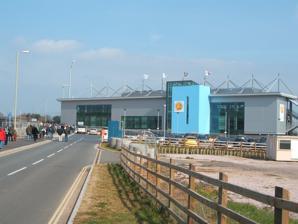
Building: Sandy Park
Country: United Kingdom
Year built: 2006
Sports venue in Exeter, Devon, England Sandy Park Stadium The exterior of the stadium Address Sandy Park Way, Exeter, Devon EX2 7NN, United Kingdom Location Exeter , Devon , England Coordinates 50°42′34″N 3°28′3″W / 50.70944°N 3.46750°W / 50.70944; -3.46750 Owner Exeter Chiefs Operator Exeter Chiefs Capacity 15,600 Record attendance 15,000 Surface Desso Grassmaster Construction Opened 1 September 2006 ( 2006-09-01 ) Renovated 2012 Construction cost £15m Tenants Exeter Chiefs (2006 - present) 2015 Rugby World Cup Website www .sandypark .co .uk Sandy Park is a rugby union stadium and conference and banqueting centre in Exeter , England . It is the home ground of Exeter Chiefs , who from the 2010–11 season have been playing in Premiership Rugby , the top flight of the English rugby union league system. The club relocated there from their former stadium at the County Ground in 2006. The stadium can hold 15,600 spectators and is located adjacent to M5 junction 30, which is around 5 miles from Exeter City Centre. Sandy Park played host to the England Saxons vs Ireland Wolfhounds on 28 January 2012; the England Saxons won 23–17. Expansion In the summer of 2012 the club announced a five-year plan to redevelop the ground to hold 20,600, which will be carried out in phases, starting with the existing west stand to provide a much larger bar area and extending the grandstand the full length of the pitch (in place of the existing temporary seating). The second phase (subject to finance) will involve building a large conference centre to the south and then extending the main grandstand around the corner and along the south end of the ground. The proposed stands behind each of the goal posts will be much larger than the existing main grandstand, but the proposed east stand will be similar in size to the main stand, due to its proximity adjacent the M5 motorway restricting its size. The first phase of the redevelopment (costing £10million) was carried out over the summer of 2014 and Sandy Park reopened in September that year with an increased capacity of 12,500, the capacity that the stadium will have when it hosts matches at the 2015 Rugby World Cup . The Conference & Banqueting facilities of Sandy Park were also increased, doubling the capacity for conferences and other events. The second phase was announced in July 2021 and involves expansion of the East stand to create a further 1,948 seats and taking capacity to 15,600. 2015 Rugby World Cup matches Sandy Park was one of thirteen venues in England and Wales that hosted 2015 Rugby World Cup games. Date Time (GMT) Team #1 Score Team #2 Round Attendance 22 September 2015 14:15 Namibia 21-35 Tonga Pool C 10,103 5 October 2015 14:15 Georgia 17-16 Namibia Pool C 11,556 11 October 2015 14:45 Romania 22-32 Italy Pool D 11,450 2025 Women's Rugby World Cup In August 2023, Sandy Park was confirmed as one of eight host venues for the 2025 Women's Rugby World Cup . 2025 Women's Rugby World Cup matches held at Sandy Park Date Country Score Country Stage of Tournament Attendance Ref 23 August 2025 France vs Italy Pool stage 31 August 2025 New Zealand vs Japan Pool stage 31 August 2025 France vs Brazil Pool stage 6 September 2025 Canada vs Scotland Pool stage 6 September 2025 Wales vs Fiji Pool stage 13 September 2025 TBC vs TBC Quarter-finals 14 September 2025 TBC vs TBC Quarter-finals Gallery West Stand East Stand References ^ "Exeter Chiefs - Home of Exeter's Premier Rugby Club" . www.exeterchiefs.co.uk . ^ "History - The home of rugby in Exeter and Devon" . Exeterchiefs.co.uk. ^ "Radio Exe Match Report: Exeter Chiefs 29 – 10 Leicester Tigers" . ^ [1] Archived 11 May 2008 at the Wayback Machine ^ "Clubs : Exeter Chiefs" . Premiership Rugby. 17 August 2010 . ^ "England Saxons 23-17 Irish Wolfhounds" . BBC Sport . ^ "Club announce redevelopment plans" . Thisisdevon . ^ "Bigger Sandy Park conference facility now open for business" . Western Morning News . ^ "150th Anniversary East Stand Debenture scheme launched" . www.exeterchiefs.co.uk . ^ "RWC 2015 Official Site" . International Rugby Board. ^ "Pool C, Sandy Park, Exeter" . Rugby World Cup . 29 September 2015 . ^ "Pool C, Sandy Park, Exeter" . Rugby World Cup . 7 October 2015 . ^ "Pool D, Sandy Park, Exeter" . Rugby World Cup . 11 October 2015 . ^ "Rugby World Cup 2025: Eight host venues named for tournament in England" . BBC Sport . 21 August 2023 . External links Sandy Park Wikimedia Commons has media related to Sandy Park . v t e Premiership Rugby venues 2024–25 Ashton Gate cinch Stadium at Franklin's Gardens Kingsholm Stadium Kingston Park Recreation Ground Salford Community Stadium Sandy Park StoneX Stadium Twickenham Stoop Mattioli Woods Welford Road v t e Venues for the 2025 Women's Rugby World Cup Twickenham Stadium ( London ) Stadium of Light ( Sunderland ) Brighton and Hove Albion Stadium ( Brighton and Hove ) Ashton Gate ( Bristol ) Sandy Park ( Exeter ) Franklin's Gardens ( Northampton ) Salford Community Stadium ( Manchester ) York Community Stadium ( York ) v t e Venues for the 2015 Rugby World Cup Brighton Community Stadium ( Brighton ) City of Manchester Stadium ( Manchester ) Elland Road ( Leeds ) Kingsholm ( Gloucester ) King Power Stadium ( Leicester ) London Stadium ( London ) Millennium Stadium ( Cardiff ) Sandy Park ( Exeter ) St James' Park ( Newcastle upon Tyne ) Stadium MK ( Milton Keynes ) Twickenham Stadium ( London ) Villa Park ( Birmingham ) Wembley Stadium ( London ) This article about an English sports venue is a stub . You can help Wikipedia by expanding it . v t e